Rome: Total War

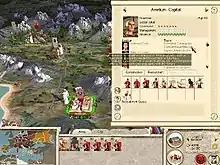
A Julii family member governing a settlement. His character traits and retinue can be seen beneath his portrait, while his fundamental stats are to the right of his portrait. Further down is a list of the troops that can be trained in the city that he is governing. To the left, the campaign map can be seen; the character is governing Arretium. A diplomat can be seen outside the city. To the north, a Julii army is besieging the Gallic city of Mediolanium.

Control over territory in the game is represented by capturing and holding a settlement in that territory. New cities are conquered by either training soldiers in cities that are already in the player's control and then using those soldiers to besiege enemy cities or by bribing the city into switching sides. Apart from simply expanding one's faction, cities can have positive or negative effects on a nation. For example, well-managed cities can provide the faction that control them with valuable tax income, but poorly managed cities may cost the player more money in maintenance than they make in taxes. Cities have a variety of buildings that may be built or upgraded, such as temples, barracks, and amphitheatres. Buildings have different effects on the city; for example, aqueducts improve public health and decrease urban squalor, which in turn makes the inhabitants of the city happier. If cities grow too unhappy, they may revolt and either return to a faction that previously controlled them or become a part of a generic "rebel" faction.